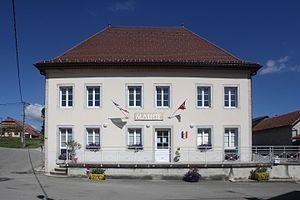
Mairie de Ville-du-Pont (Doubs).
Ville-du-Pont est une commune française située dans le département du Doubs en région Bourgogne-Franche-Comté.